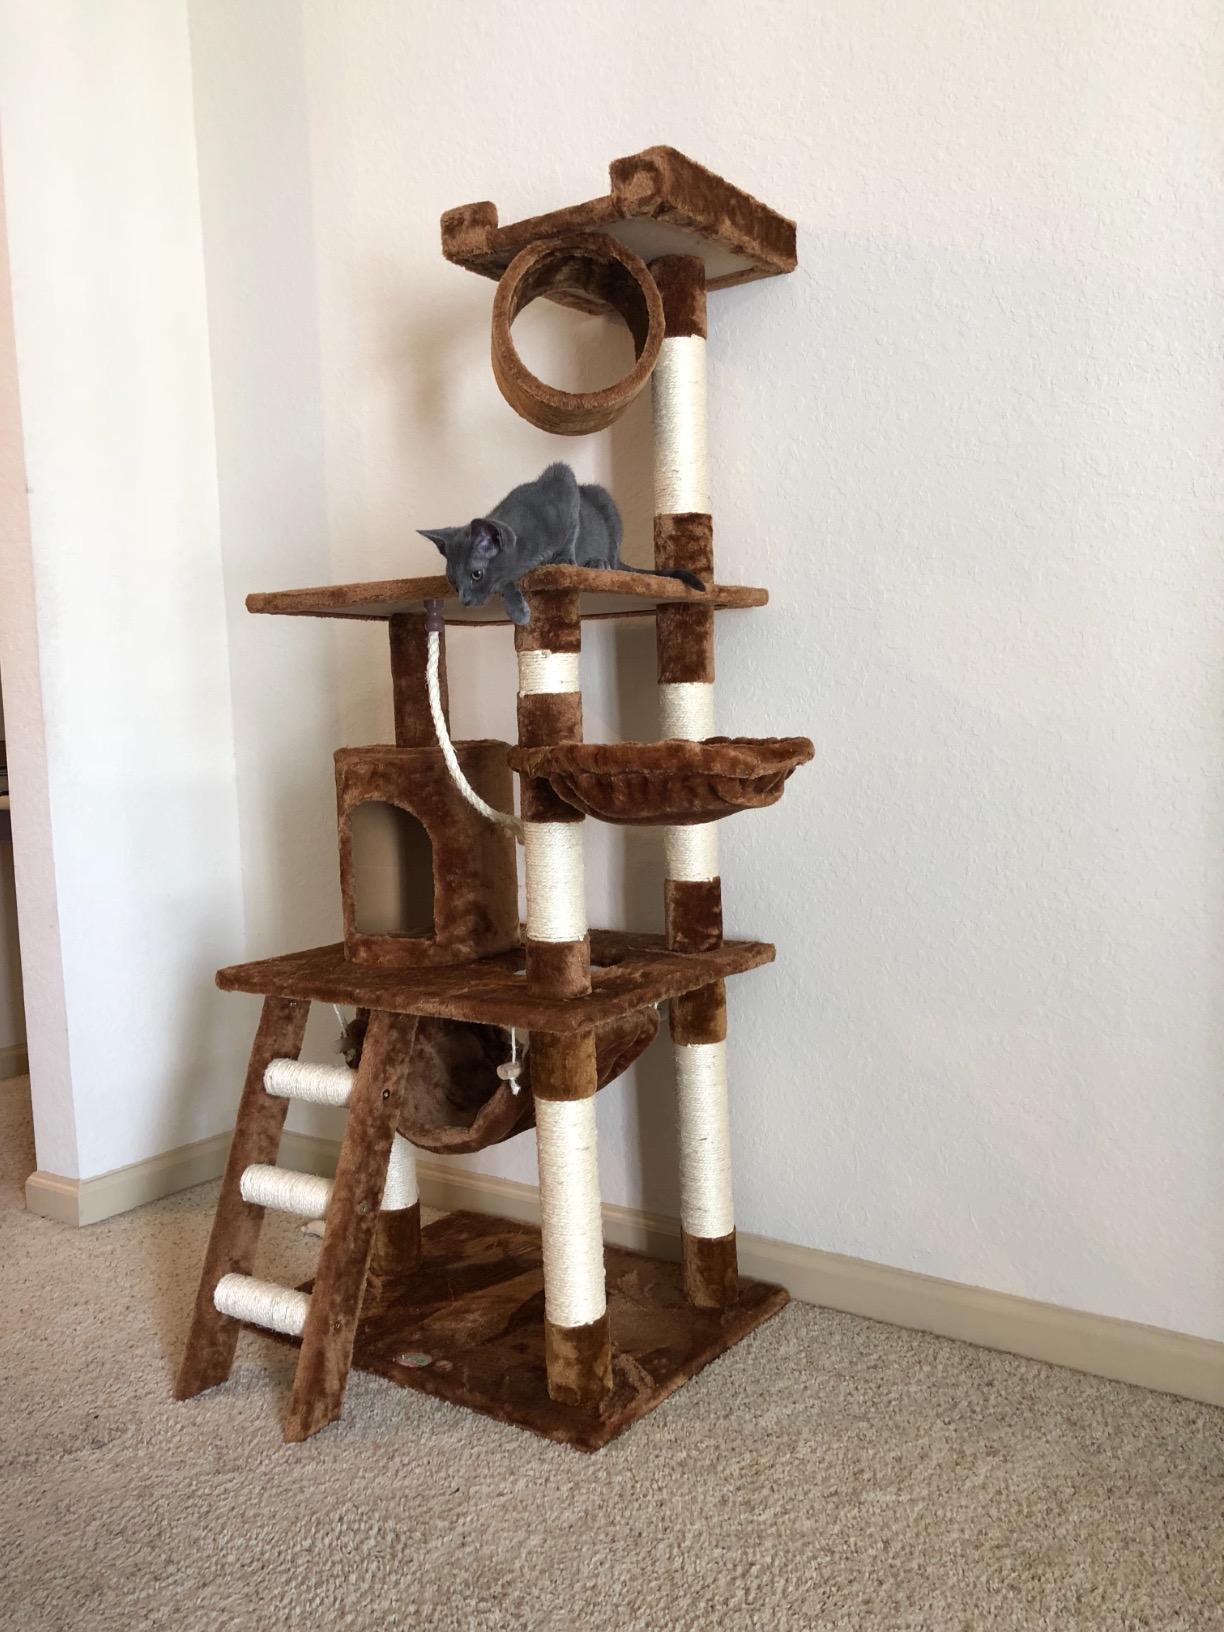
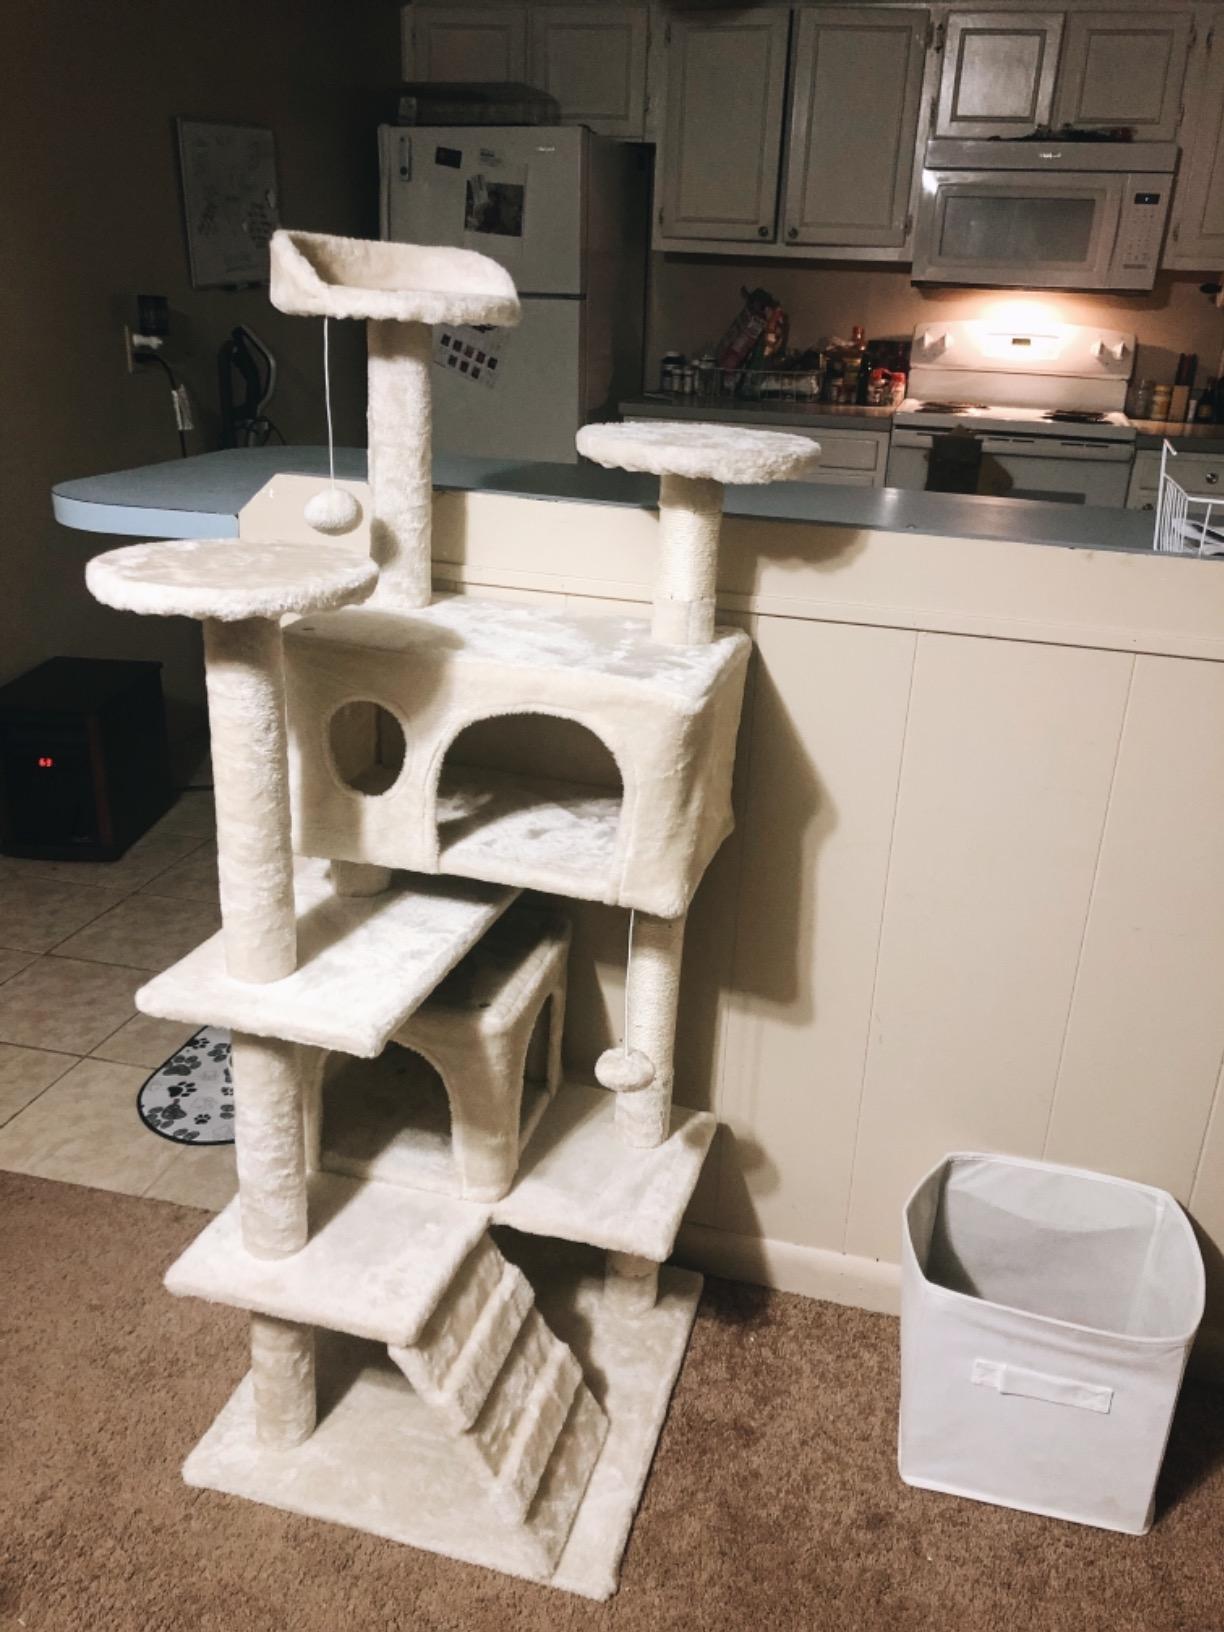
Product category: items_cat tree
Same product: no